Frank Skinner

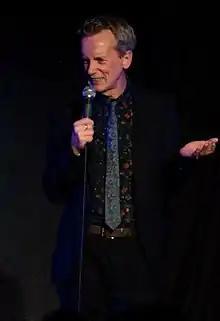
Skinner performing at the Soho Theatre in 2017

Skinner married in 1990, but the marriage was annulled shortly after. He and his longtime partner, Cath Mason, married at Camden Town Hall in May 2025 and have a son, who was born in 2012.